Human trafficking in Finland

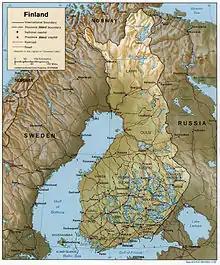
A map of Finland

Finland is a transit, destination, and a limited source country for women, men and girls subjected to forced marriage, forced labor and sex trafficking. Finnish legislation condemns trafficking as a crime and has met the standards of the EU Protocol even before the convention came into effect. NGOs and the government cooperate in providing help for the victims of trafficking in Finland. Although the Finnish Police investigated and referred more people to care in 2013, prosecution and conviction numbers of suspected offenders remain low relative to the number of potential victims. The government is currently working on improving the anti-trafficking laws and practices to improve the situation.